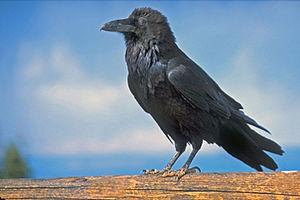
Les corvidés constituent une famille de passereaux comprenant 25 genres et 130 espèces de corbeaux, corneilles, pies, témias et geais. C'est dans cette famille que se trouvent les plus gros passereaux. Les corvidés se reconnaissent par leur bec et leurs pattes robustes ainsi qu'a la présence de plumes recouvrant le dessus de leur bec, parfois jusqu'aux narines. Leur plumage est généralement noir avec des nuances de gris et de blanc. Toutefois, nous retrouvons des individus au plumage plus coloré tels que les Geais des chênes. Il s'agit d'une famille cosmopolite, elle est présente sur toute la surface terrestre et occupe tous les habitats possibles exceptés l'Arctique et l'Amérique du sud.